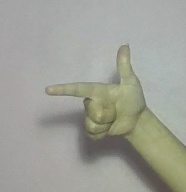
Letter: yaa